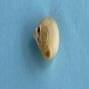
Maize quality: Bad